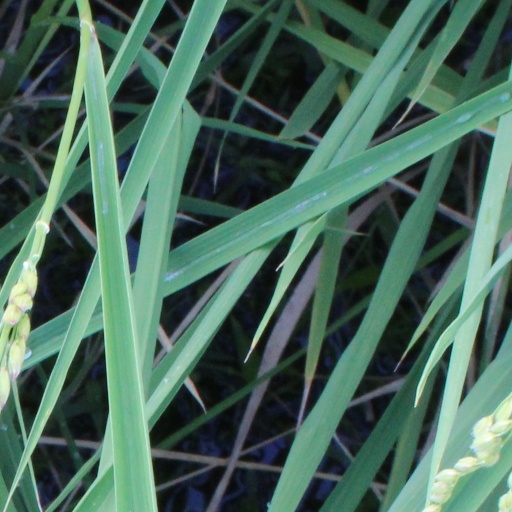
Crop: rice